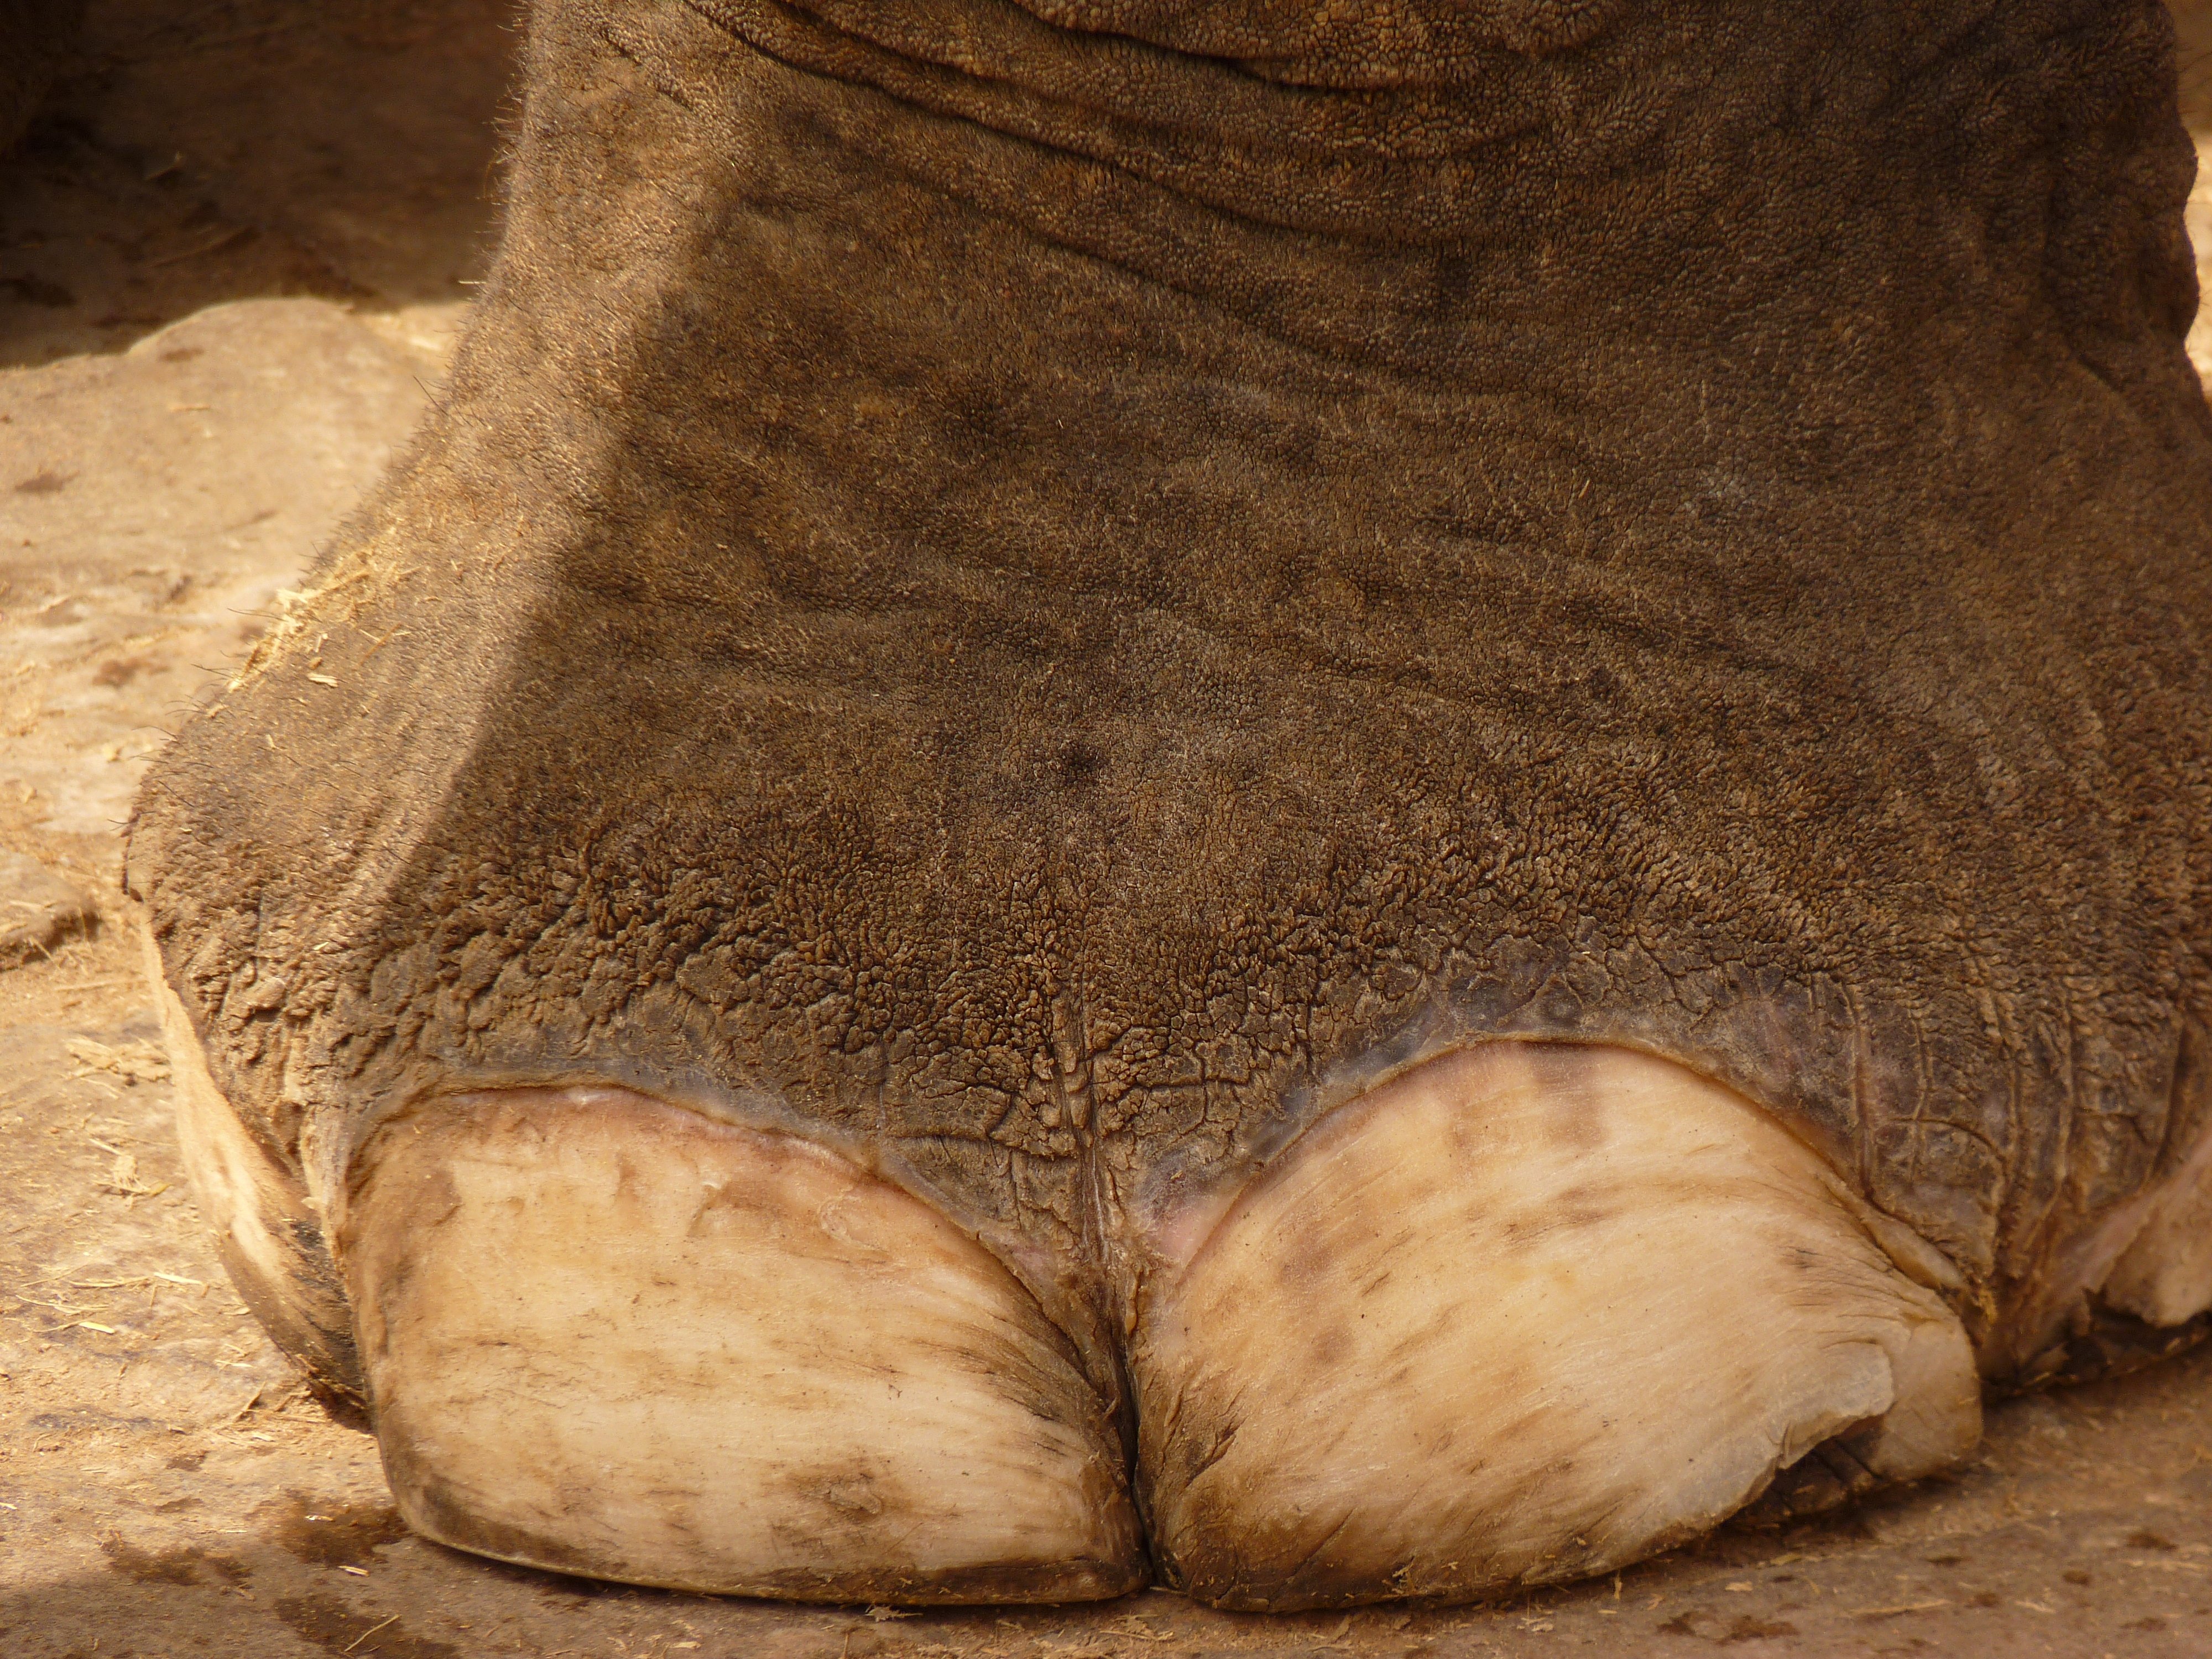
wood, trunk, horn, food, produce, foot, material, elephant, india, carving, ten, ancient history